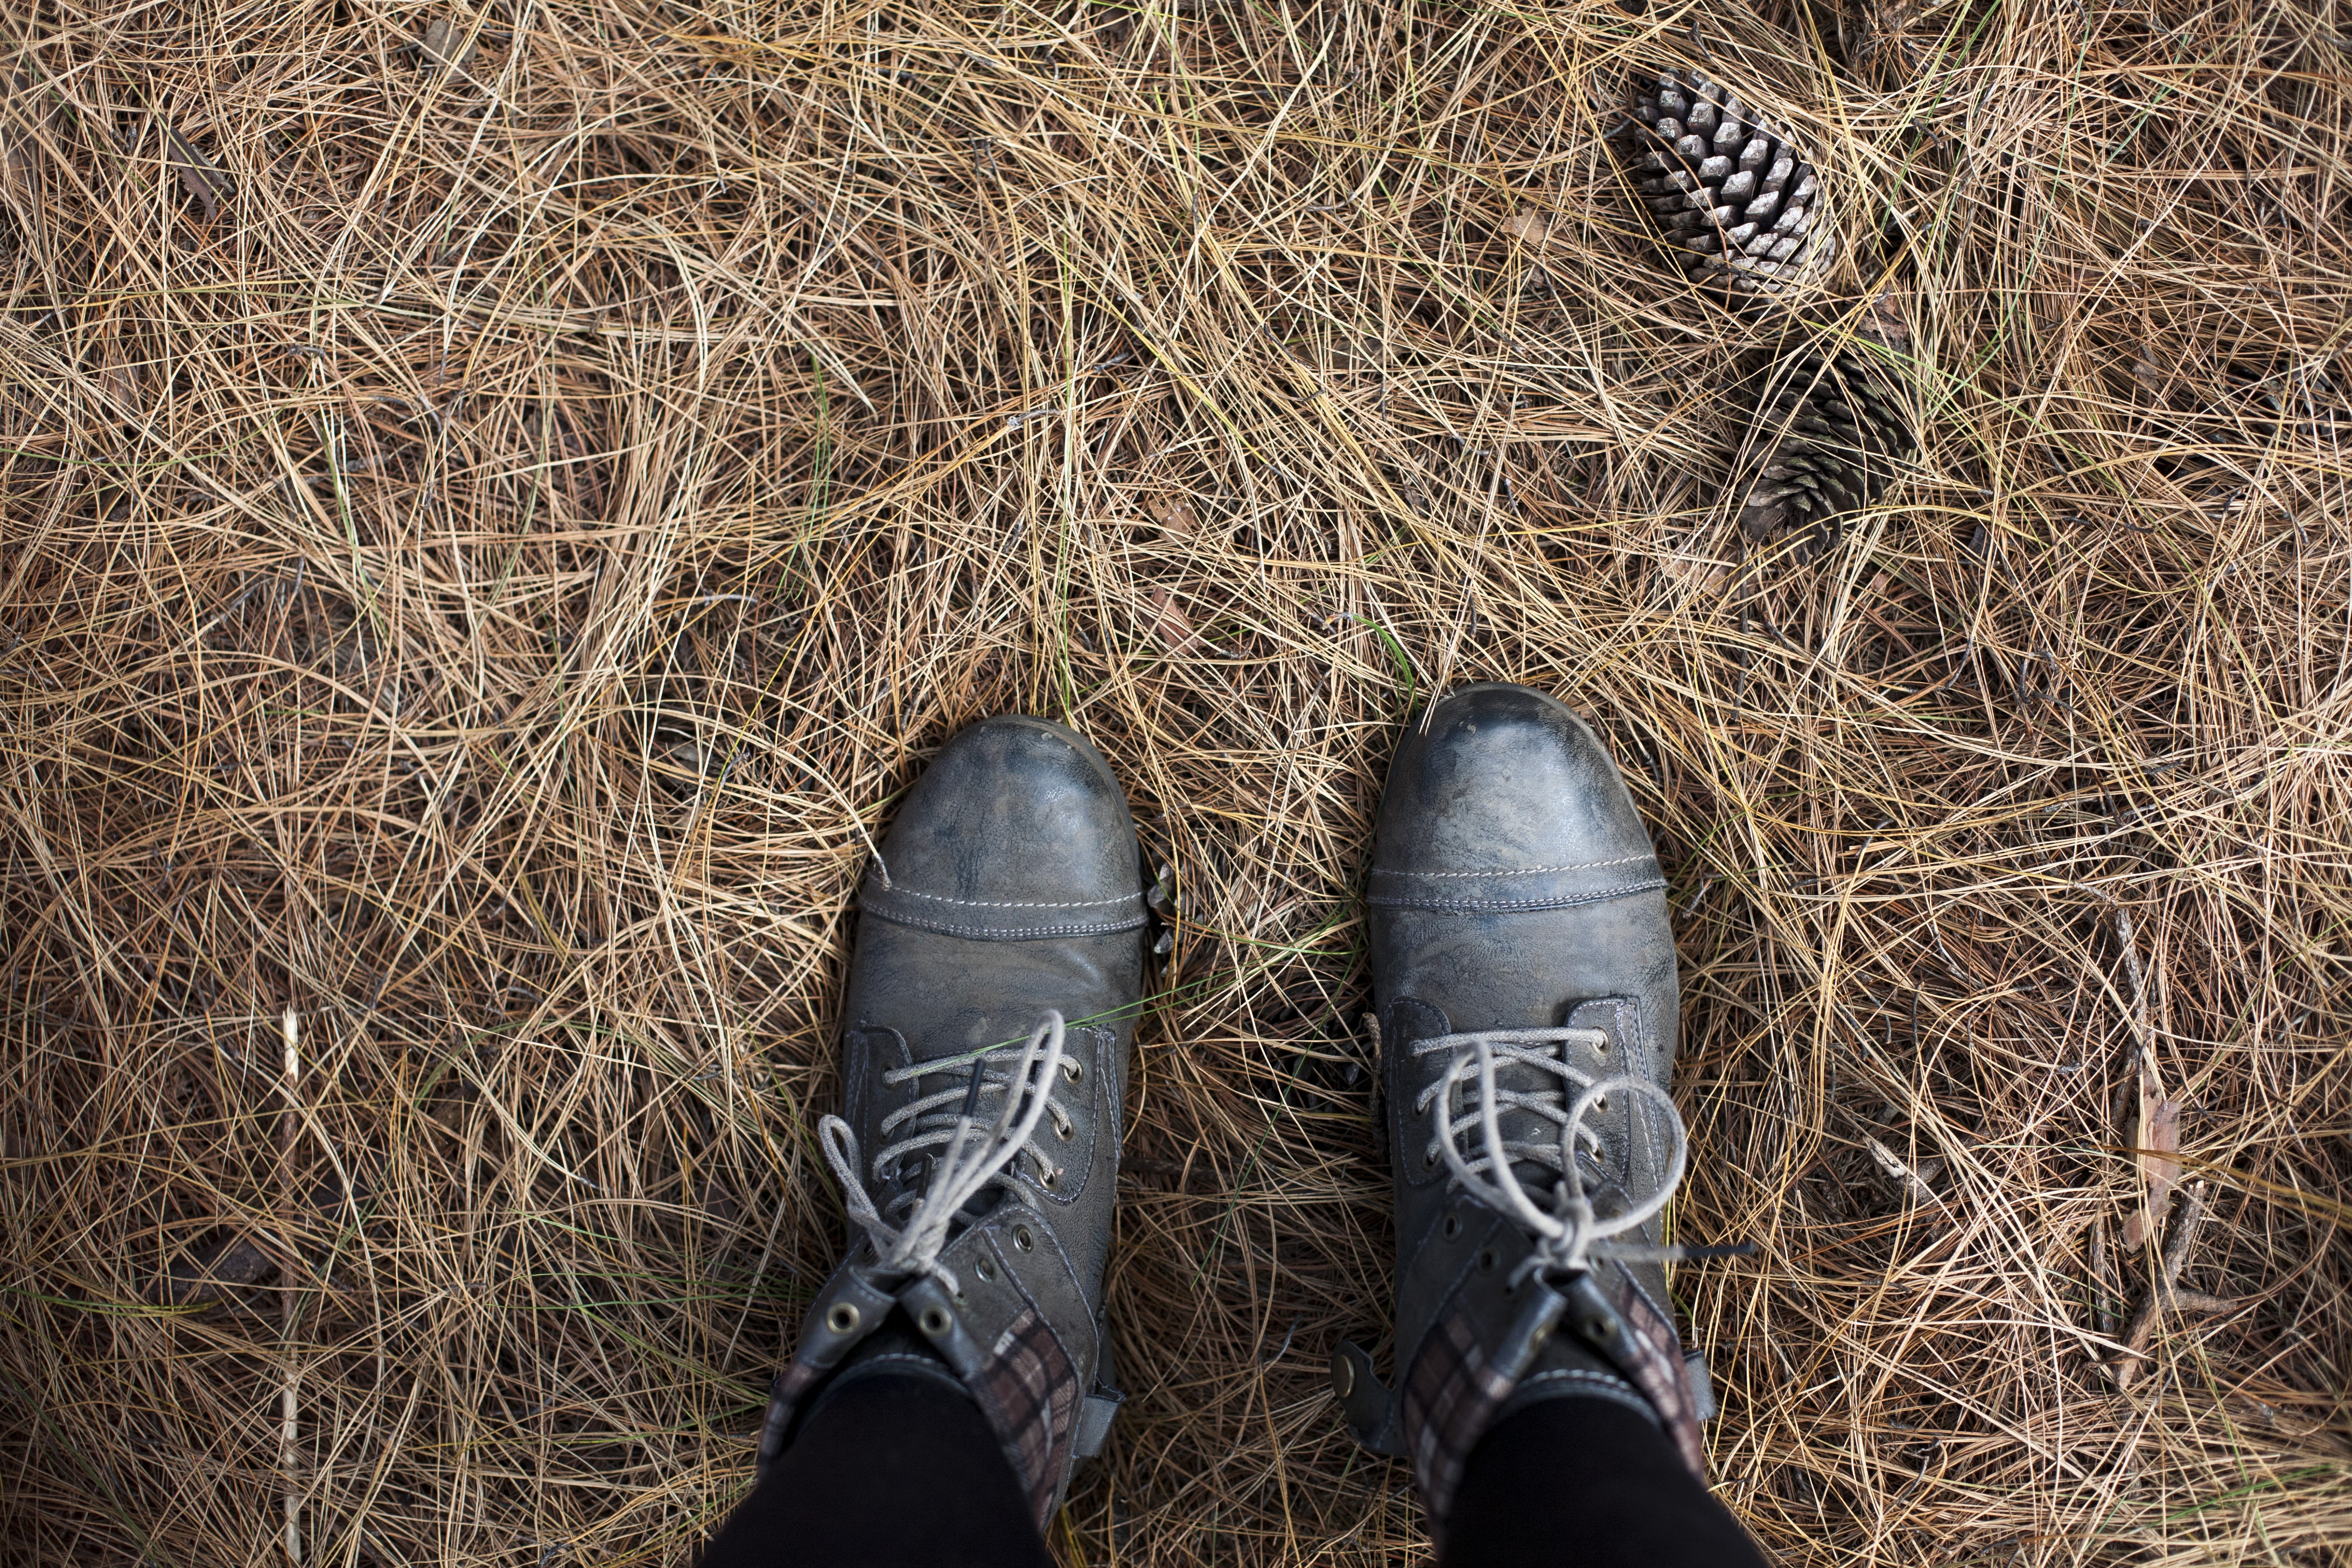
grass, person, hay, leg, spring, color, soil, agriculture, season, pine cone, close up, outdoors, shoes, boots, straw, footwear, beautiful, grass family, conifer cone, high angle shot